Colonial architecture of Brazil

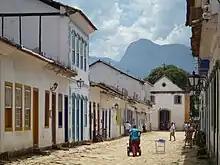
View of a street in Parati with colonial-style houses. Some are single-story and others are two-story houses.

Circular or semicircular towers (sometimes polygonal), positioned in a recessed manner in relation to the facade, were traditional in Minas Gerais, being found for example in the Barão de Cocais Mother Church (before 1785) and in the Third Order of Carmo Churches in São João del-Rei (after 1787) and in Mariana (after 1783). Circular towers are absent from the architecture of the Brazilian coast and the metropolis, with the exception of the demolished São Pedro dos Clérigos in Rio.